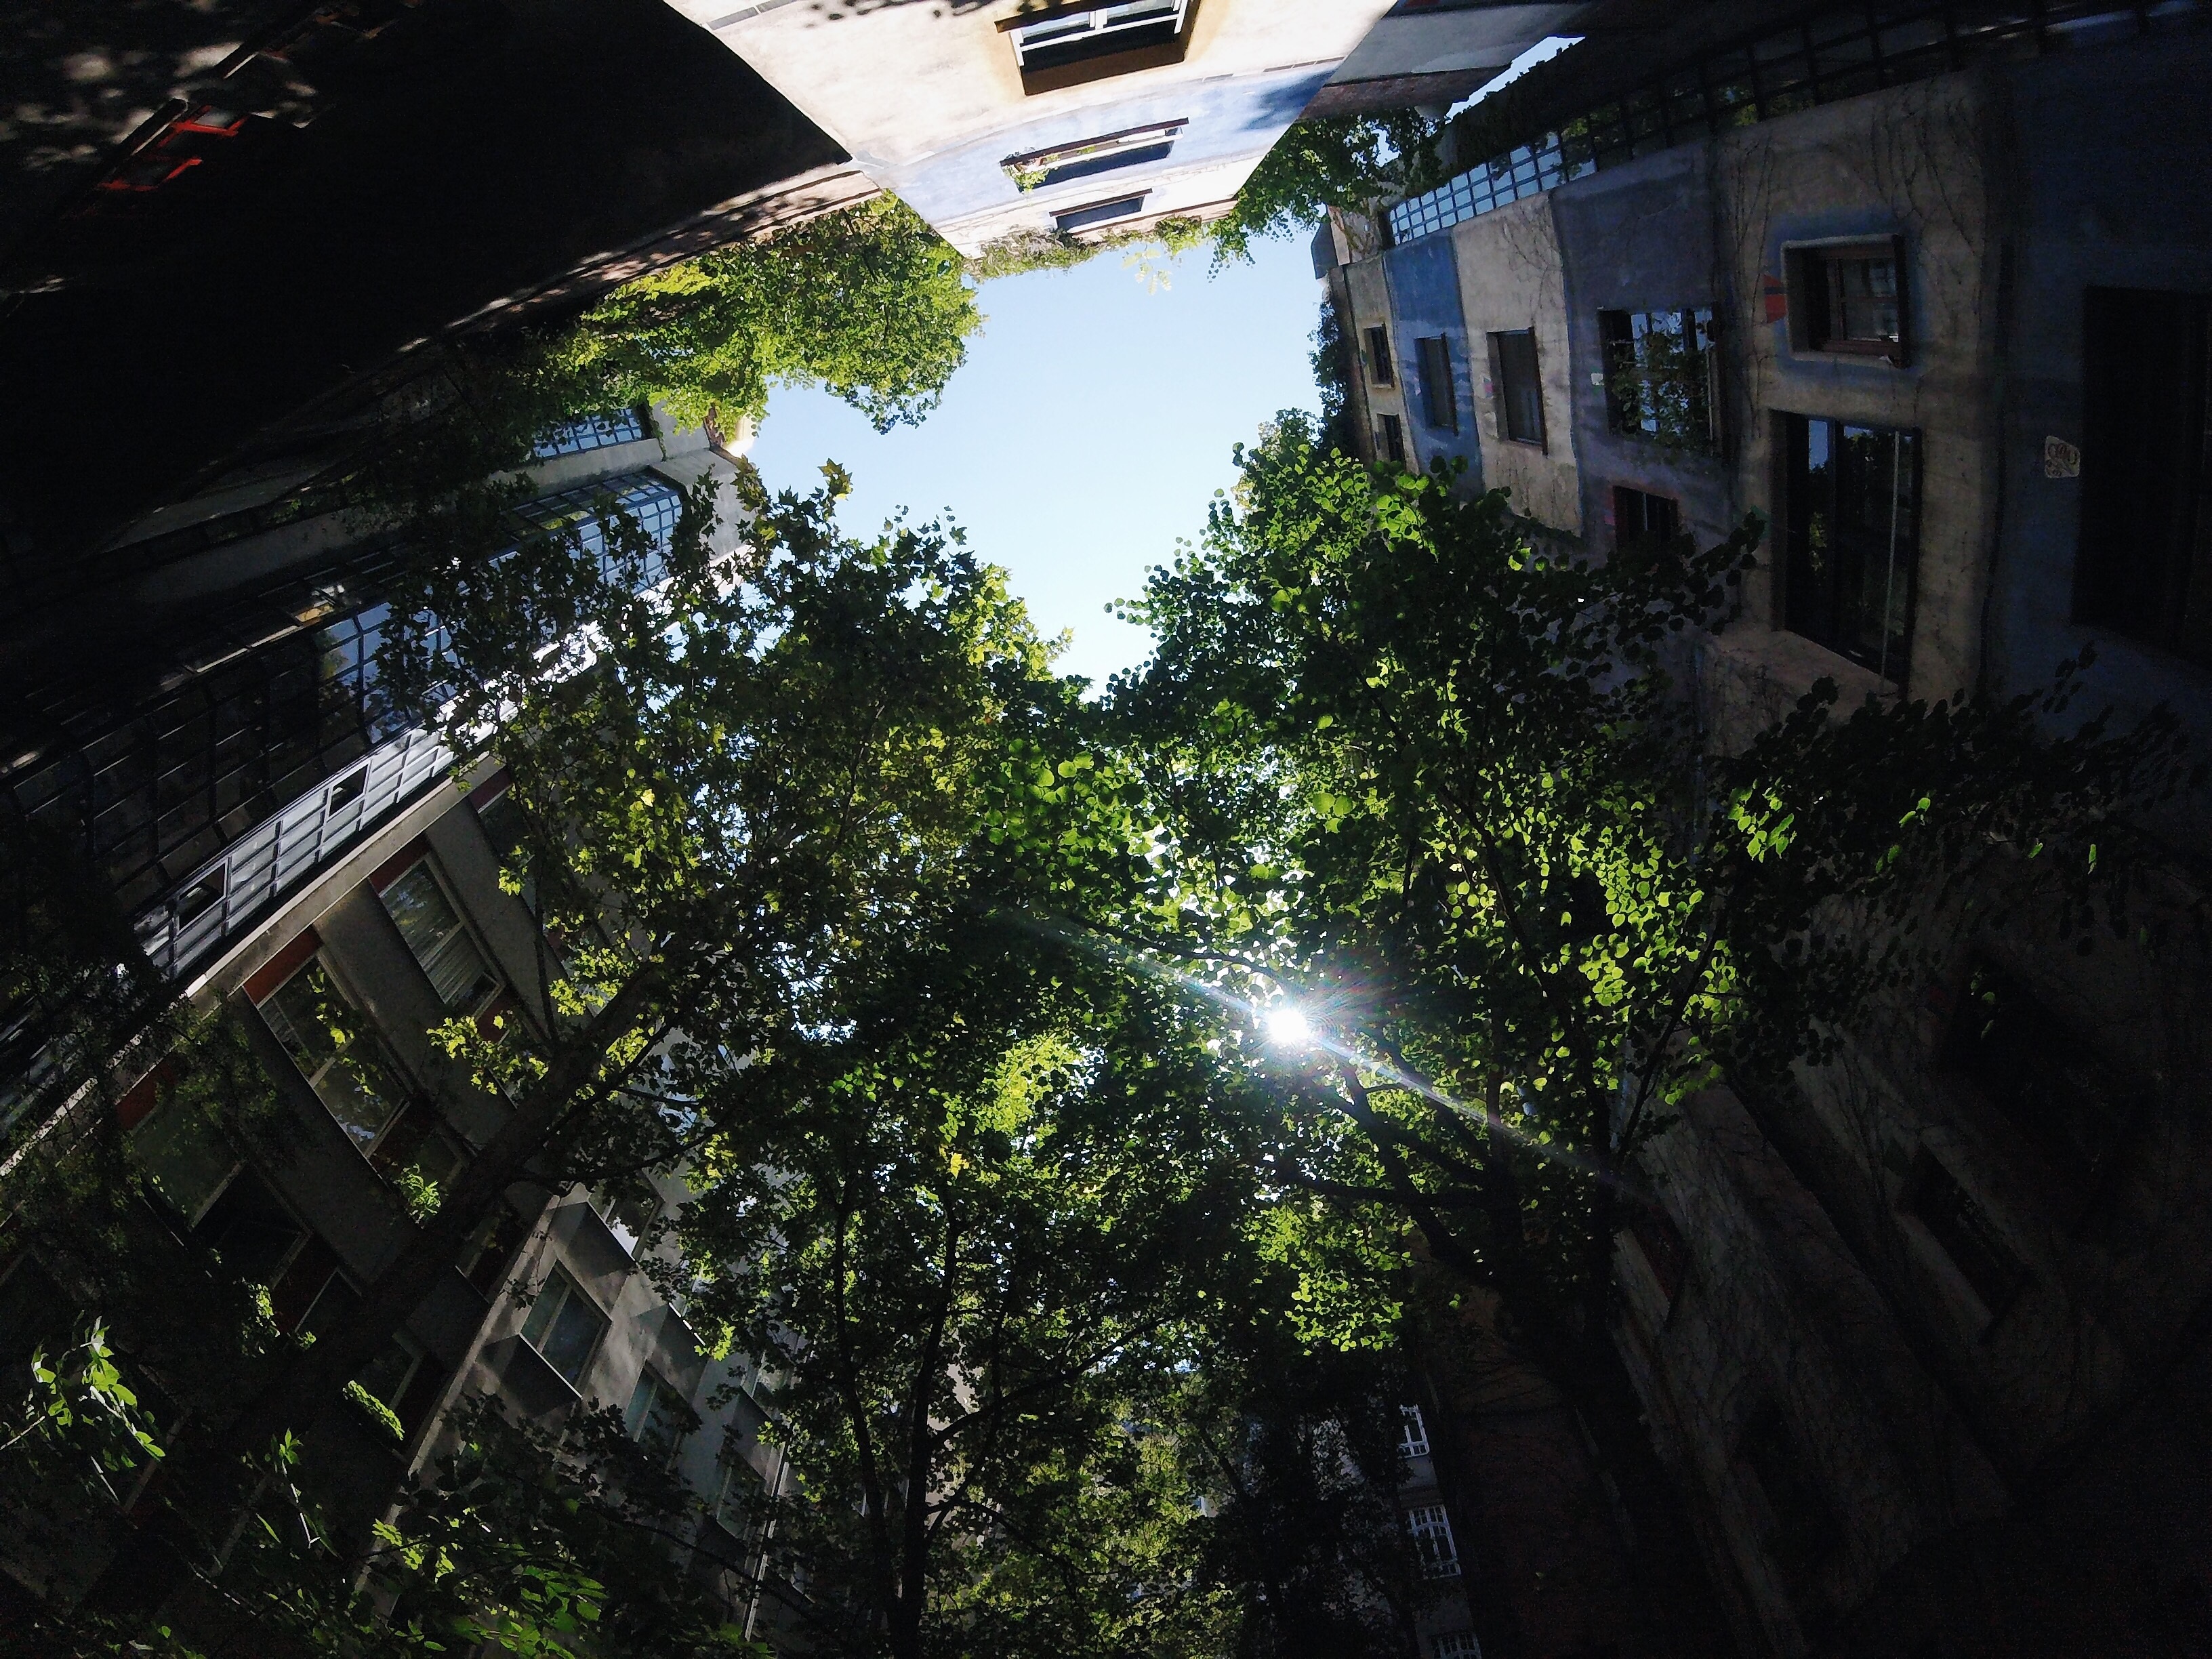
tree, light, night, house, sunlight, reflection, jungle, darkness, screenshot, urban area